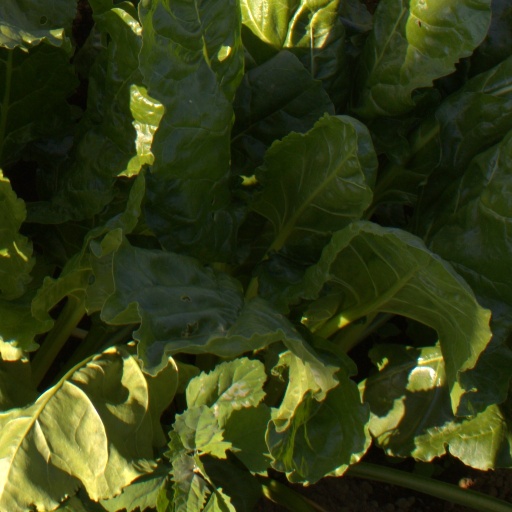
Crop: sugar beet